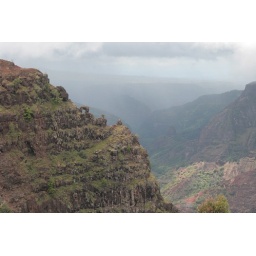
craggy mountain in the canyon